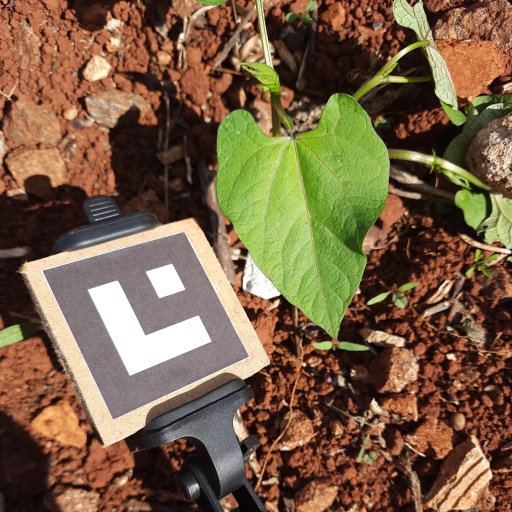
Observations: wavy surface, no eating holes, under sunlight